OTE Pathfinder

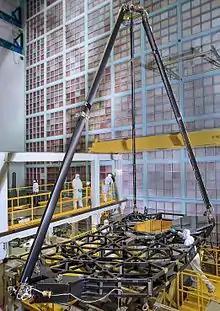
Pathfinder assembled in a clean room, 2014

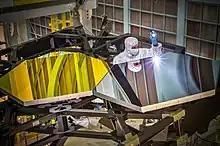
Two mirror segments of the testbed, one coated with gold one not.

In 2014 the pathfinder was transported from California to Maryland. In Maryland it was used for practicing mirror installation at Goddard Space Flight Center. It arrived at GSC in Maryland in July 2014. Mirror segments were installed on the Pathfinder, which allowed the procedure to be practiced.